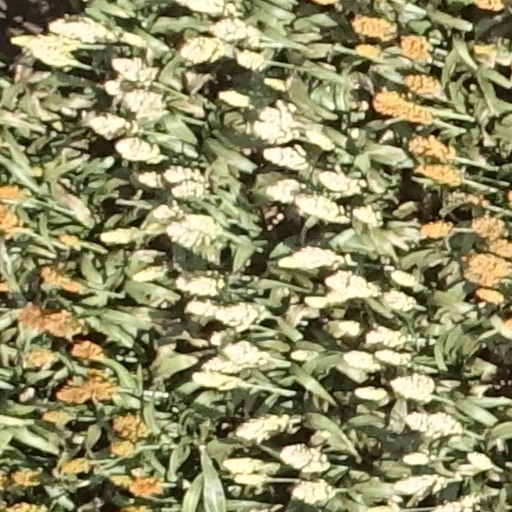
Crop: sorghum